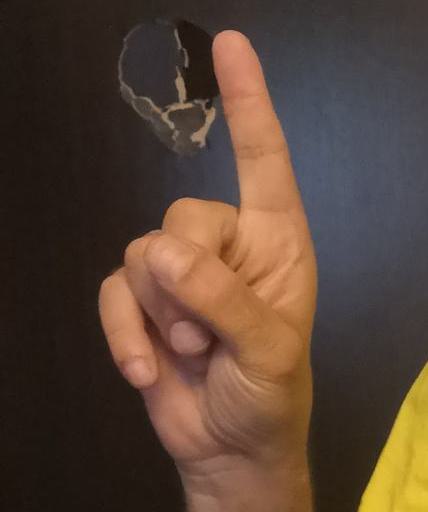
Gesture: one